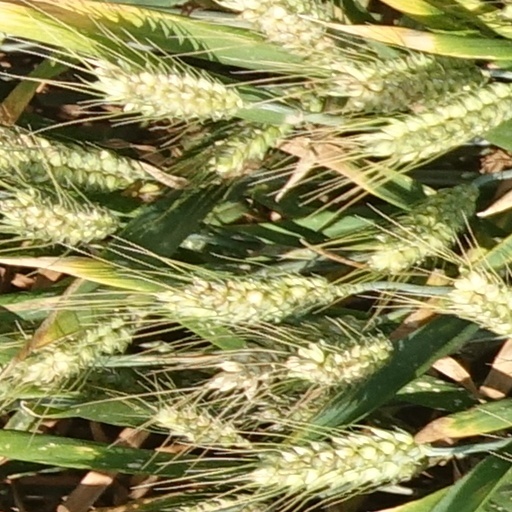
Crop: wheat